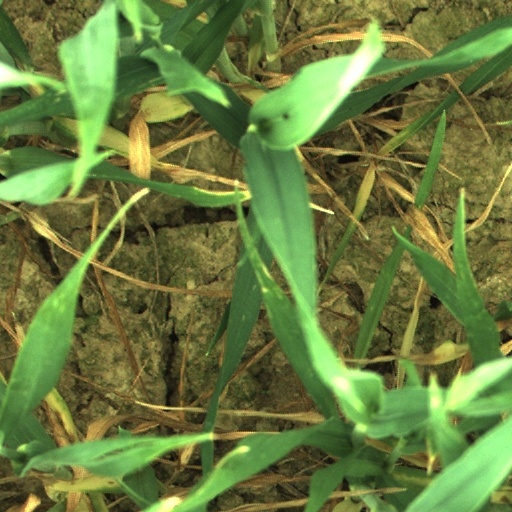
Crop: wheat